George Butler (filmmaker)

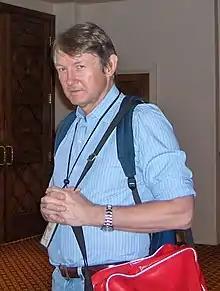
Butler in 2004

George Tyssen Butler (12 October 1943 – 21 October 2021) was a British-American filmmaker and photographer, and a pioneer of the theatrical documentary. Some of his most popular films include "Pumping Iron" (1977), which introduced a wider audience to Arnold Schwarzenegger, films, retelling Sir Ernest Shackleton's saga of Antarctic survival, and "Going Upriver: The Long War of John Kerry" (2004), about his friend John Kerry's leadership in the peace movement.